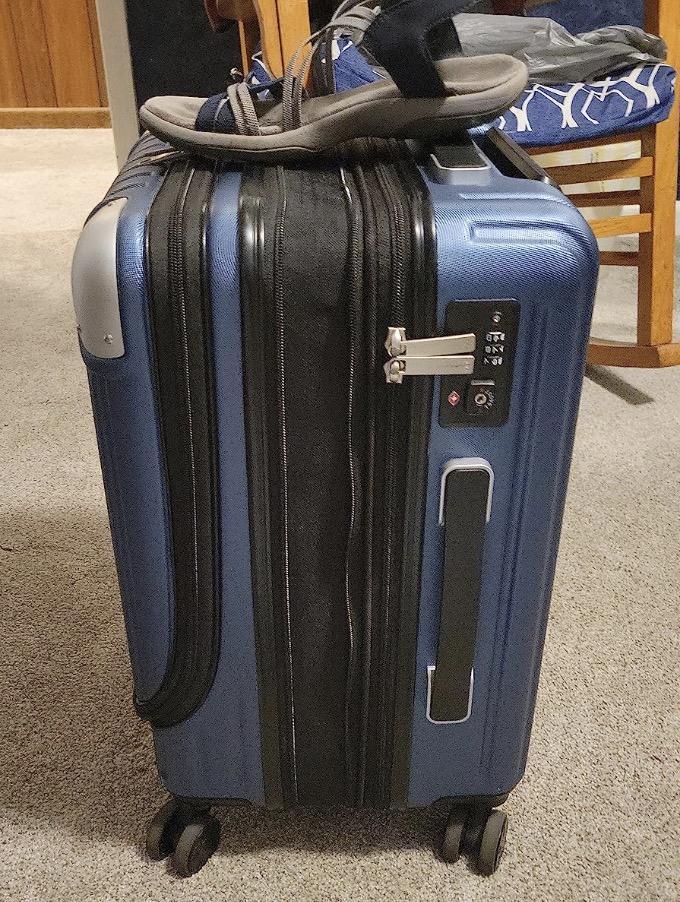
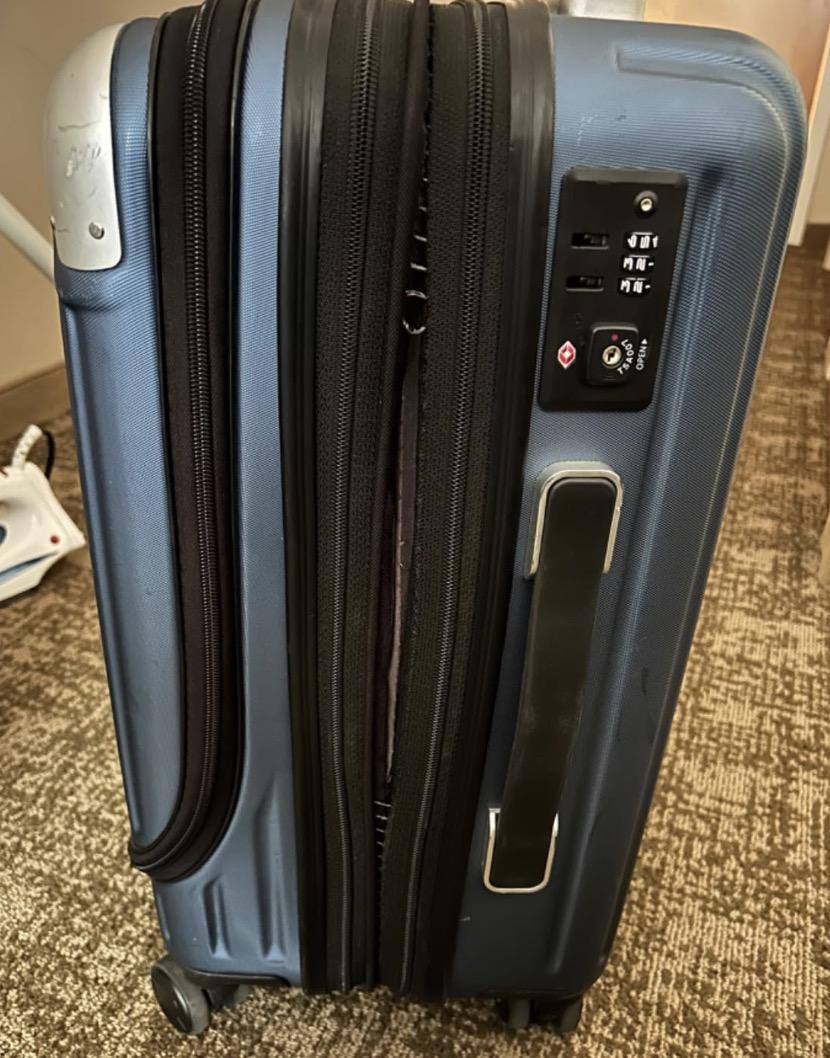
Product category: items_tea
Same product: yes